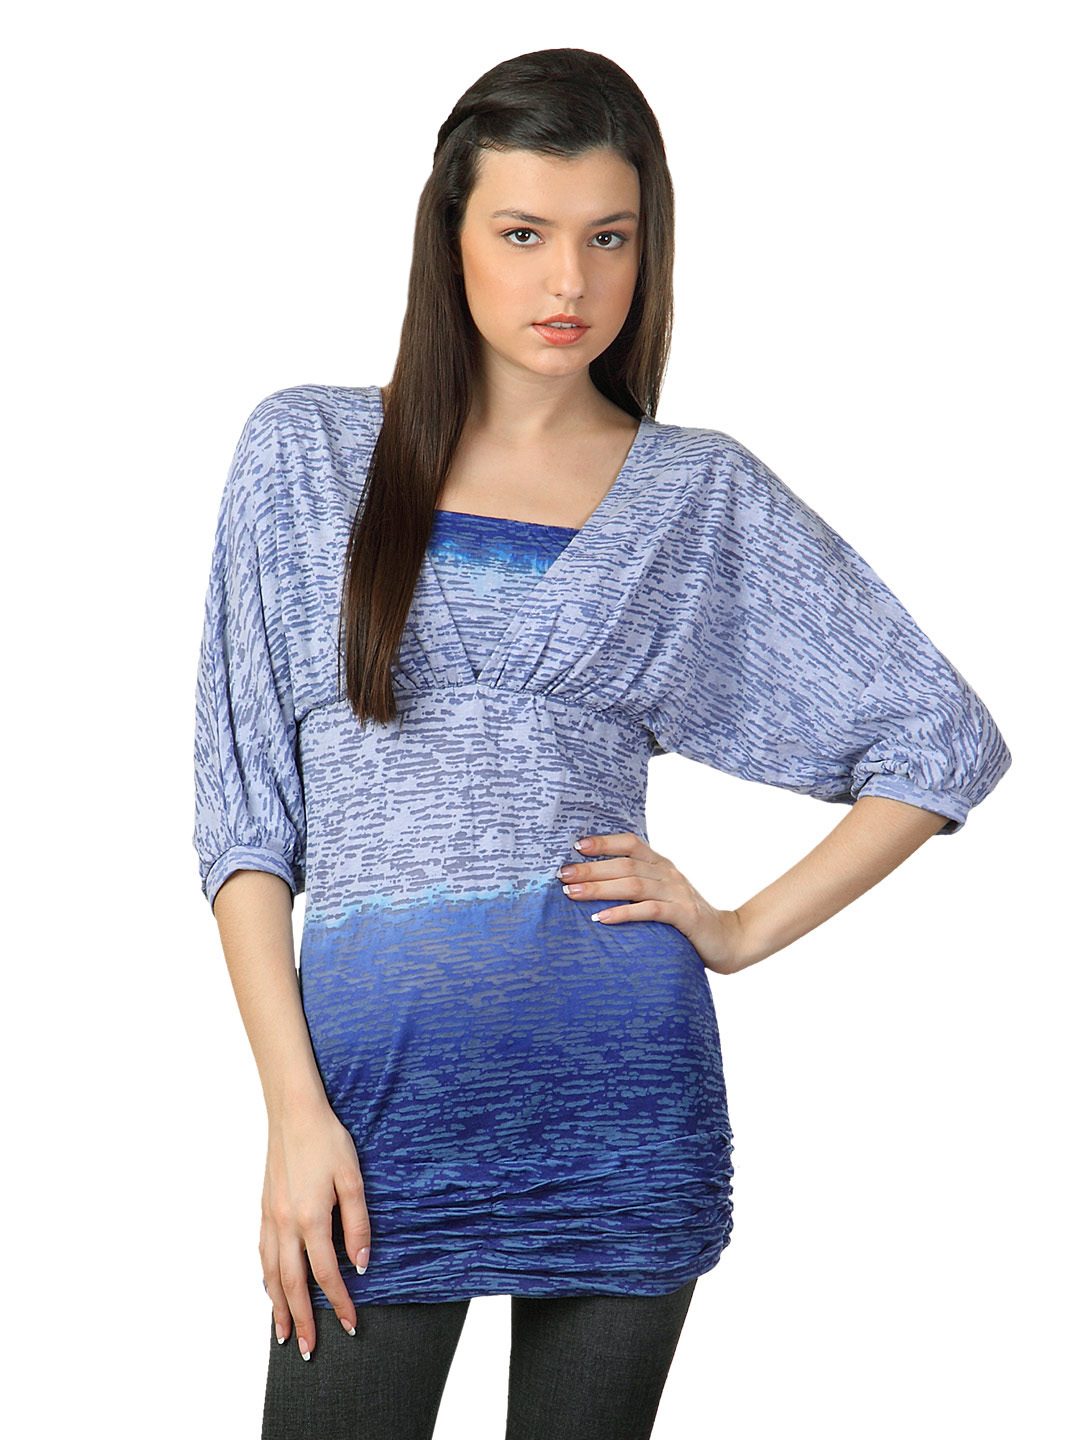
Sepia Women Blue Top
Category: Apparel / Topwear / Tops
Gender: Women
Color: Blue
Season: Summer 2012
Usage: Casual